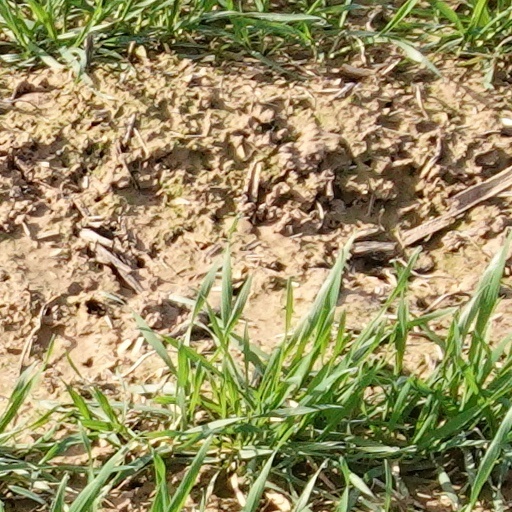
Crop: wheat